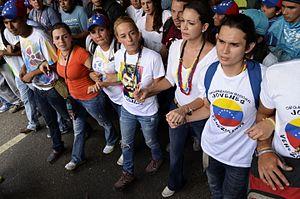
Le Venezuela ou Vénézuéla [venezɥɛla], en forme longue la république bolivarienne du Venezuela, en espagnol República Bolivariana de Venezuela, nom officiel en l'honneur de Simón Bolívar, est une république fédérale située dans la partie la plus septentrionale de l'Amérique du Sud, bordé au nord par la mer des Caraïbes, à l'est-sud-est par le Guyana, au sud par le Brésil, au sud-sud-ouest et à l'ouest par la Colombie.